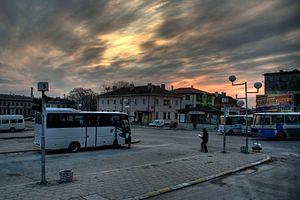
Choumen est une ville du nord-est de la Bulgarie, chef-lieu de l'oblast de Choumen et, au sein de celui-ci, de l'obština de Choumen.